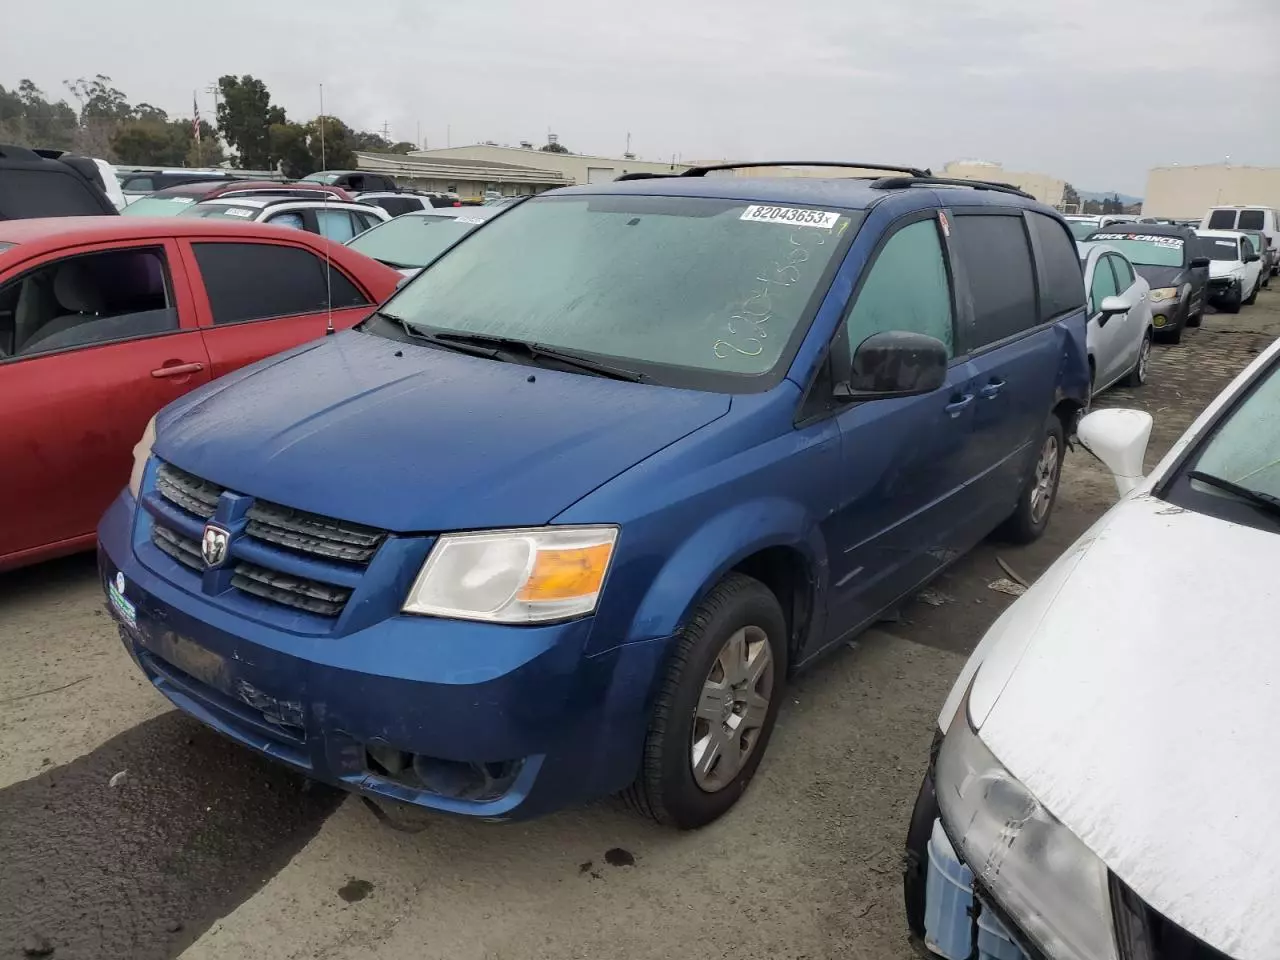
Aucun dommage détecté.
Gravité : aucun